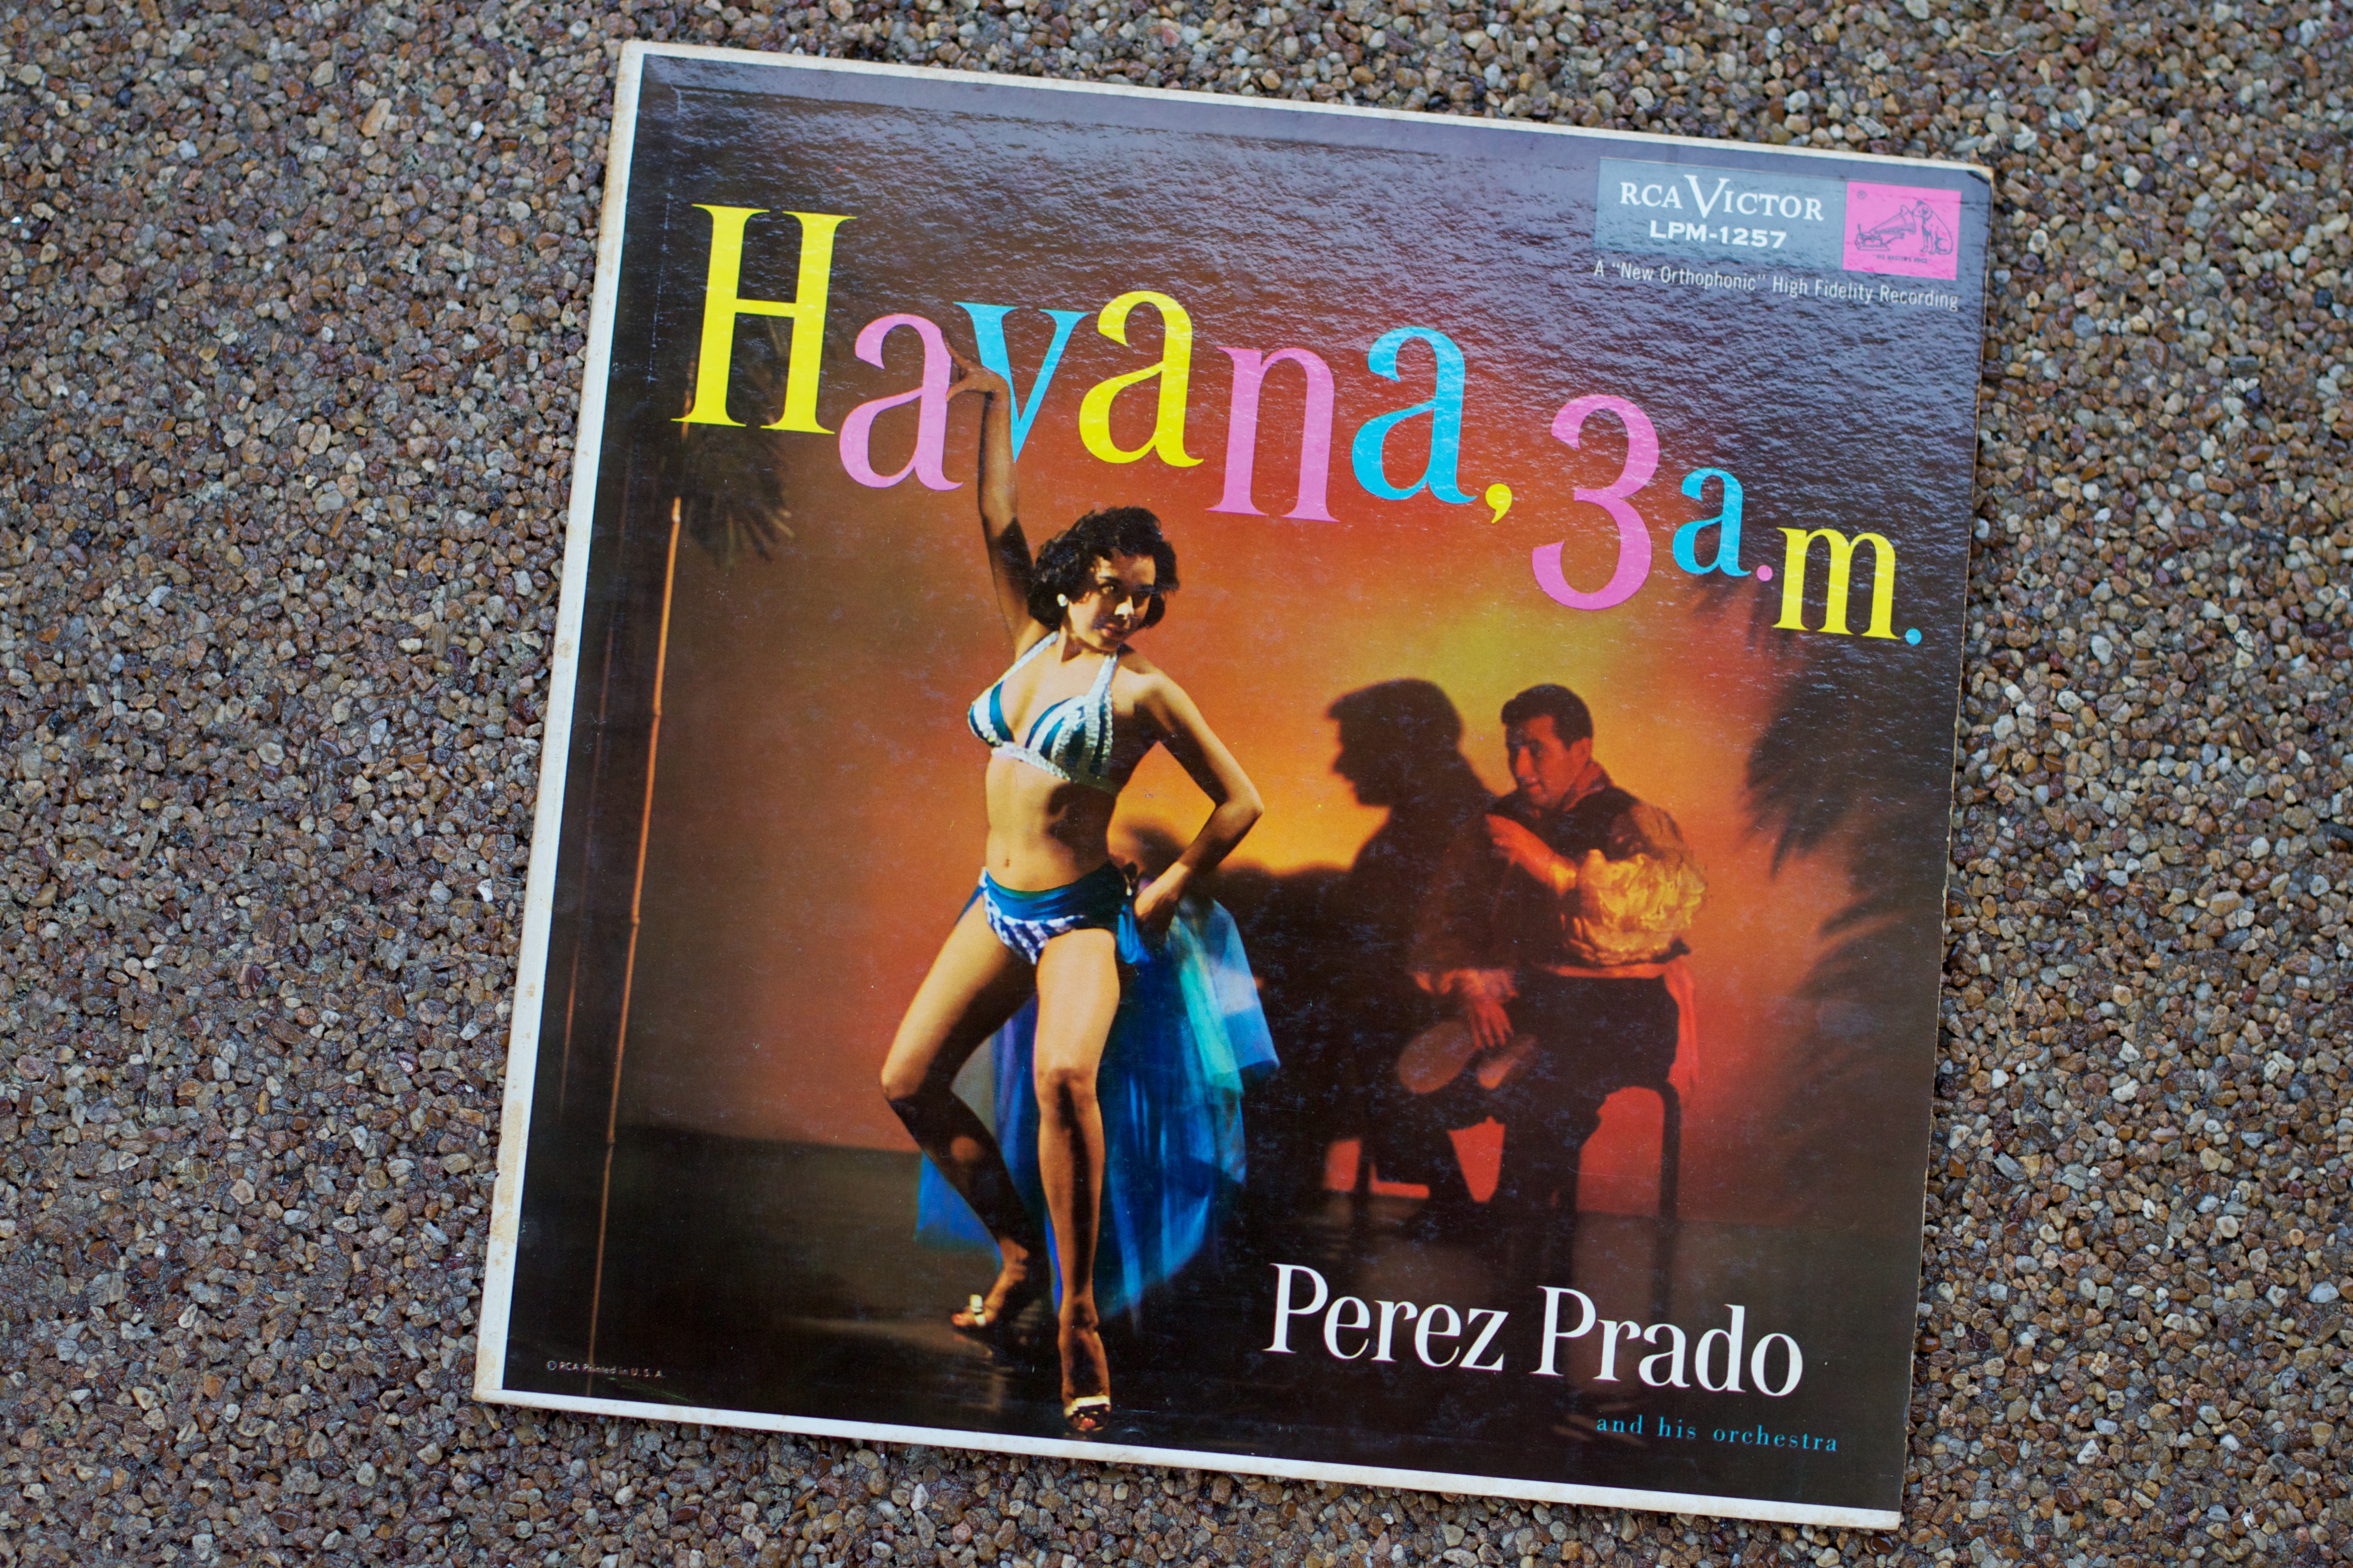
book, vinyl, advertising, fiction, poster, comics, hurleylounge, screenshot, album cover